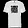
Label: T - shirt / top